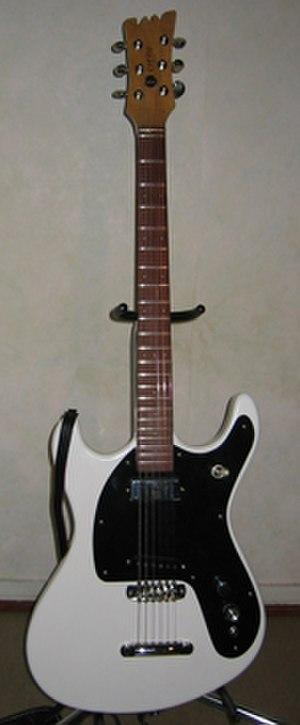
"Mosrite, société créée par Semie Moseley à la fin des années 1950, est une firme de fabrication de guitares. De grands guitaristes tels que Kurt Cobain, Johnny Ramone ou encore Fred ""Sonic"" Smith utilisent ou ont utilisé ces guitares. Daniel Jamet, ex Mano Negra, guitariste de Mano Solo, en a fait sa guitare favorite, dont il tire des sons fort intéressants. Cette marque a eu un grand succès principalement au Japon. Mais en 1992 le créateur Semie Moseley décède. Son épouse Loretta a continué la production de guitares pendant une année, puis a finalement arrêté. Les membres du groupe de surf music The Ventures ont aussi beaucoup utilisé ses guitares.